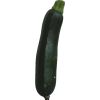
Label: Zucchini dark 1